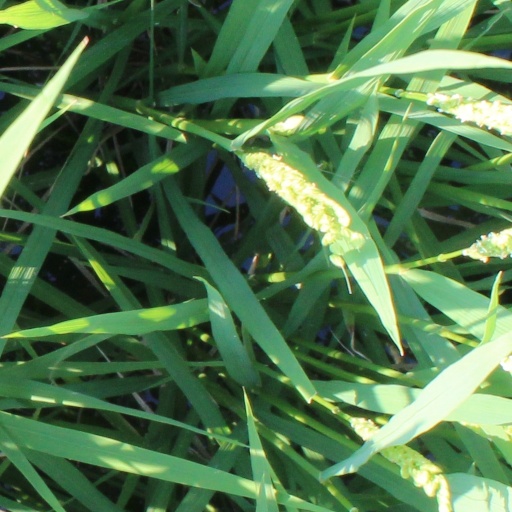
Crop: rice